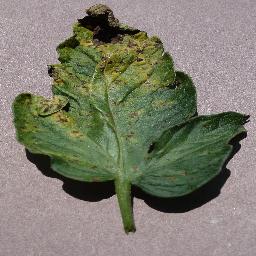
Label: Tomato___Septoria_leaf_spot